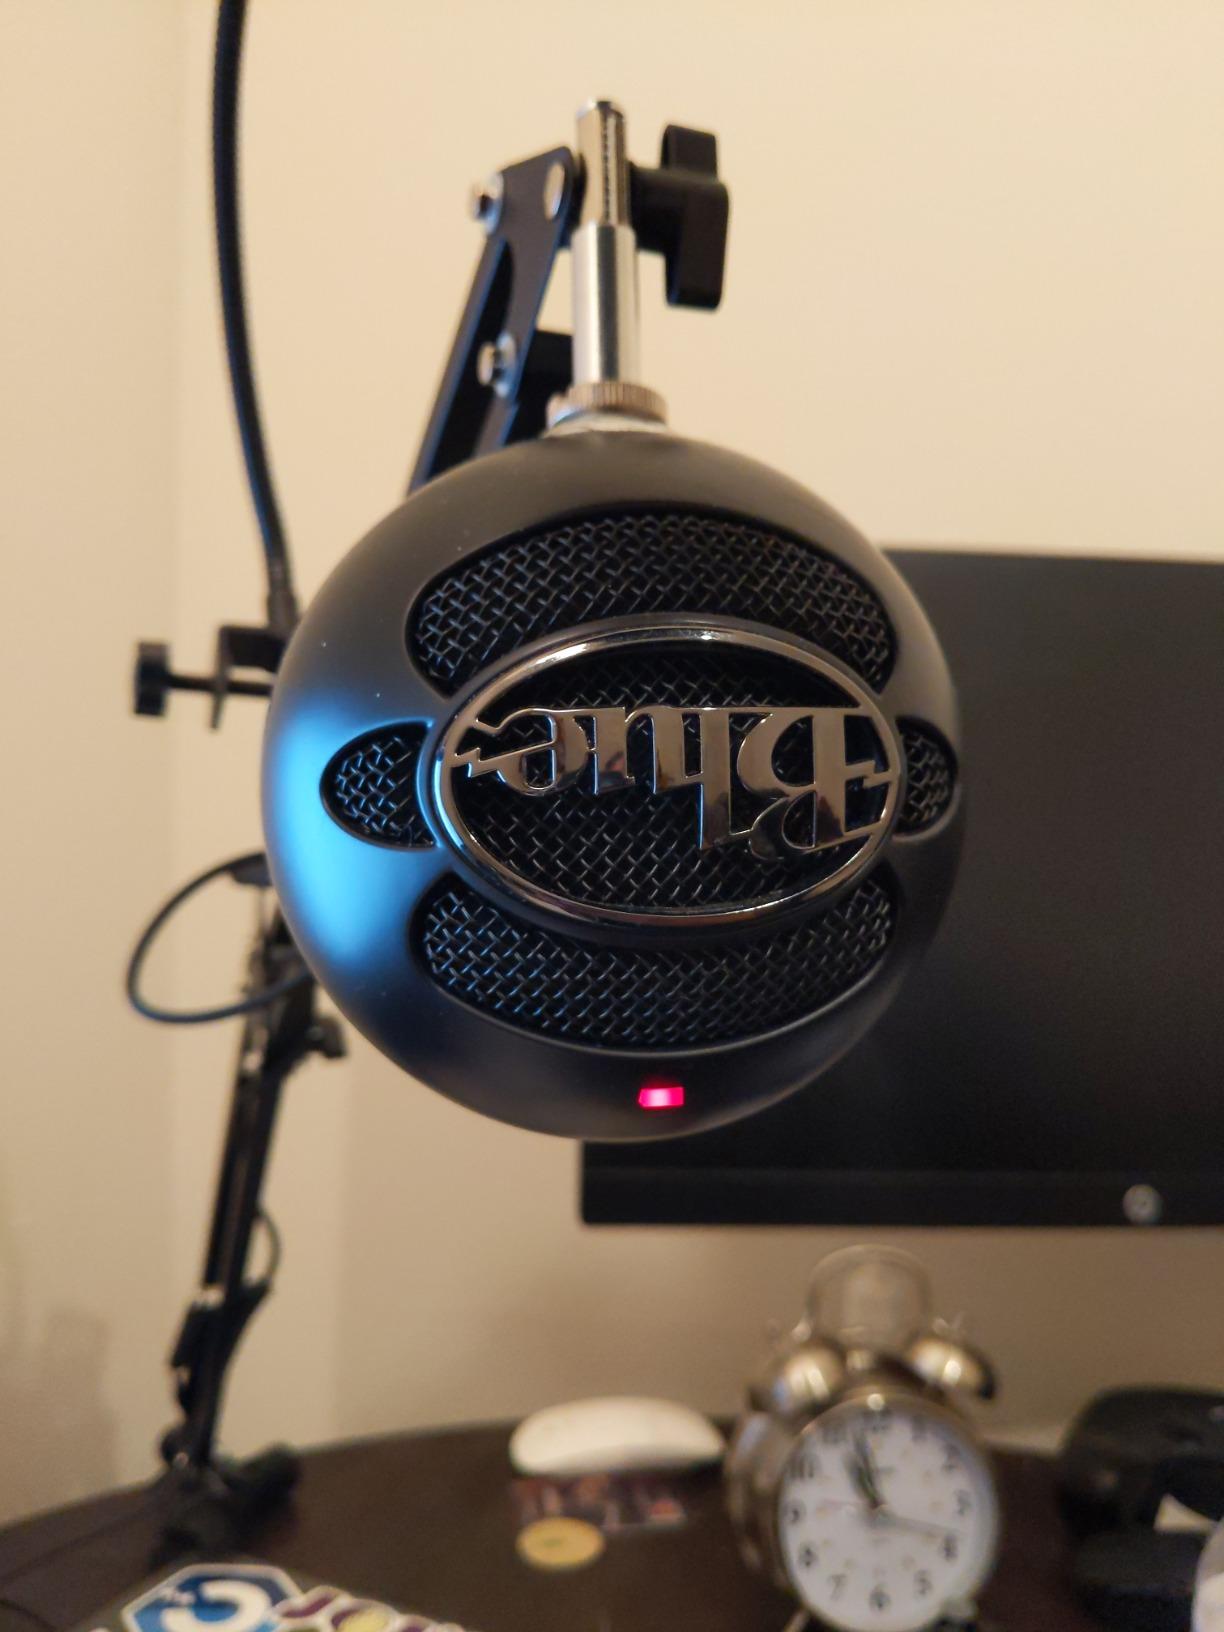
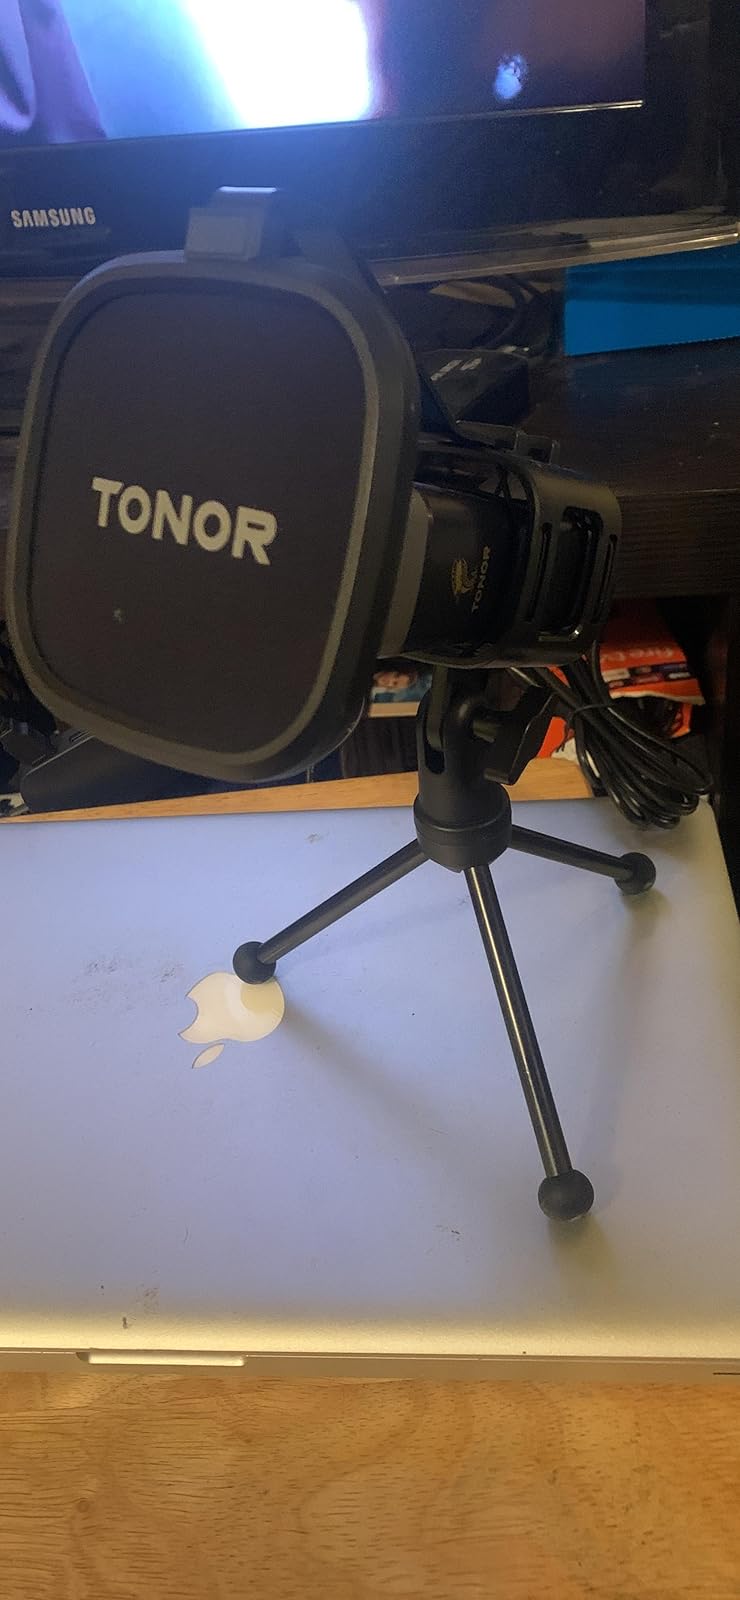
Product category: microphone
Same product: no